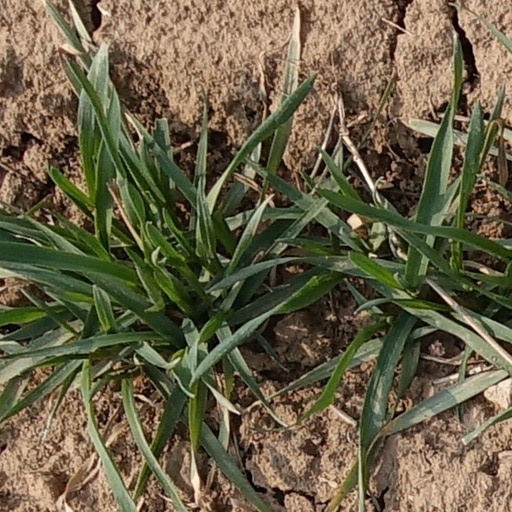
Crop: wheat